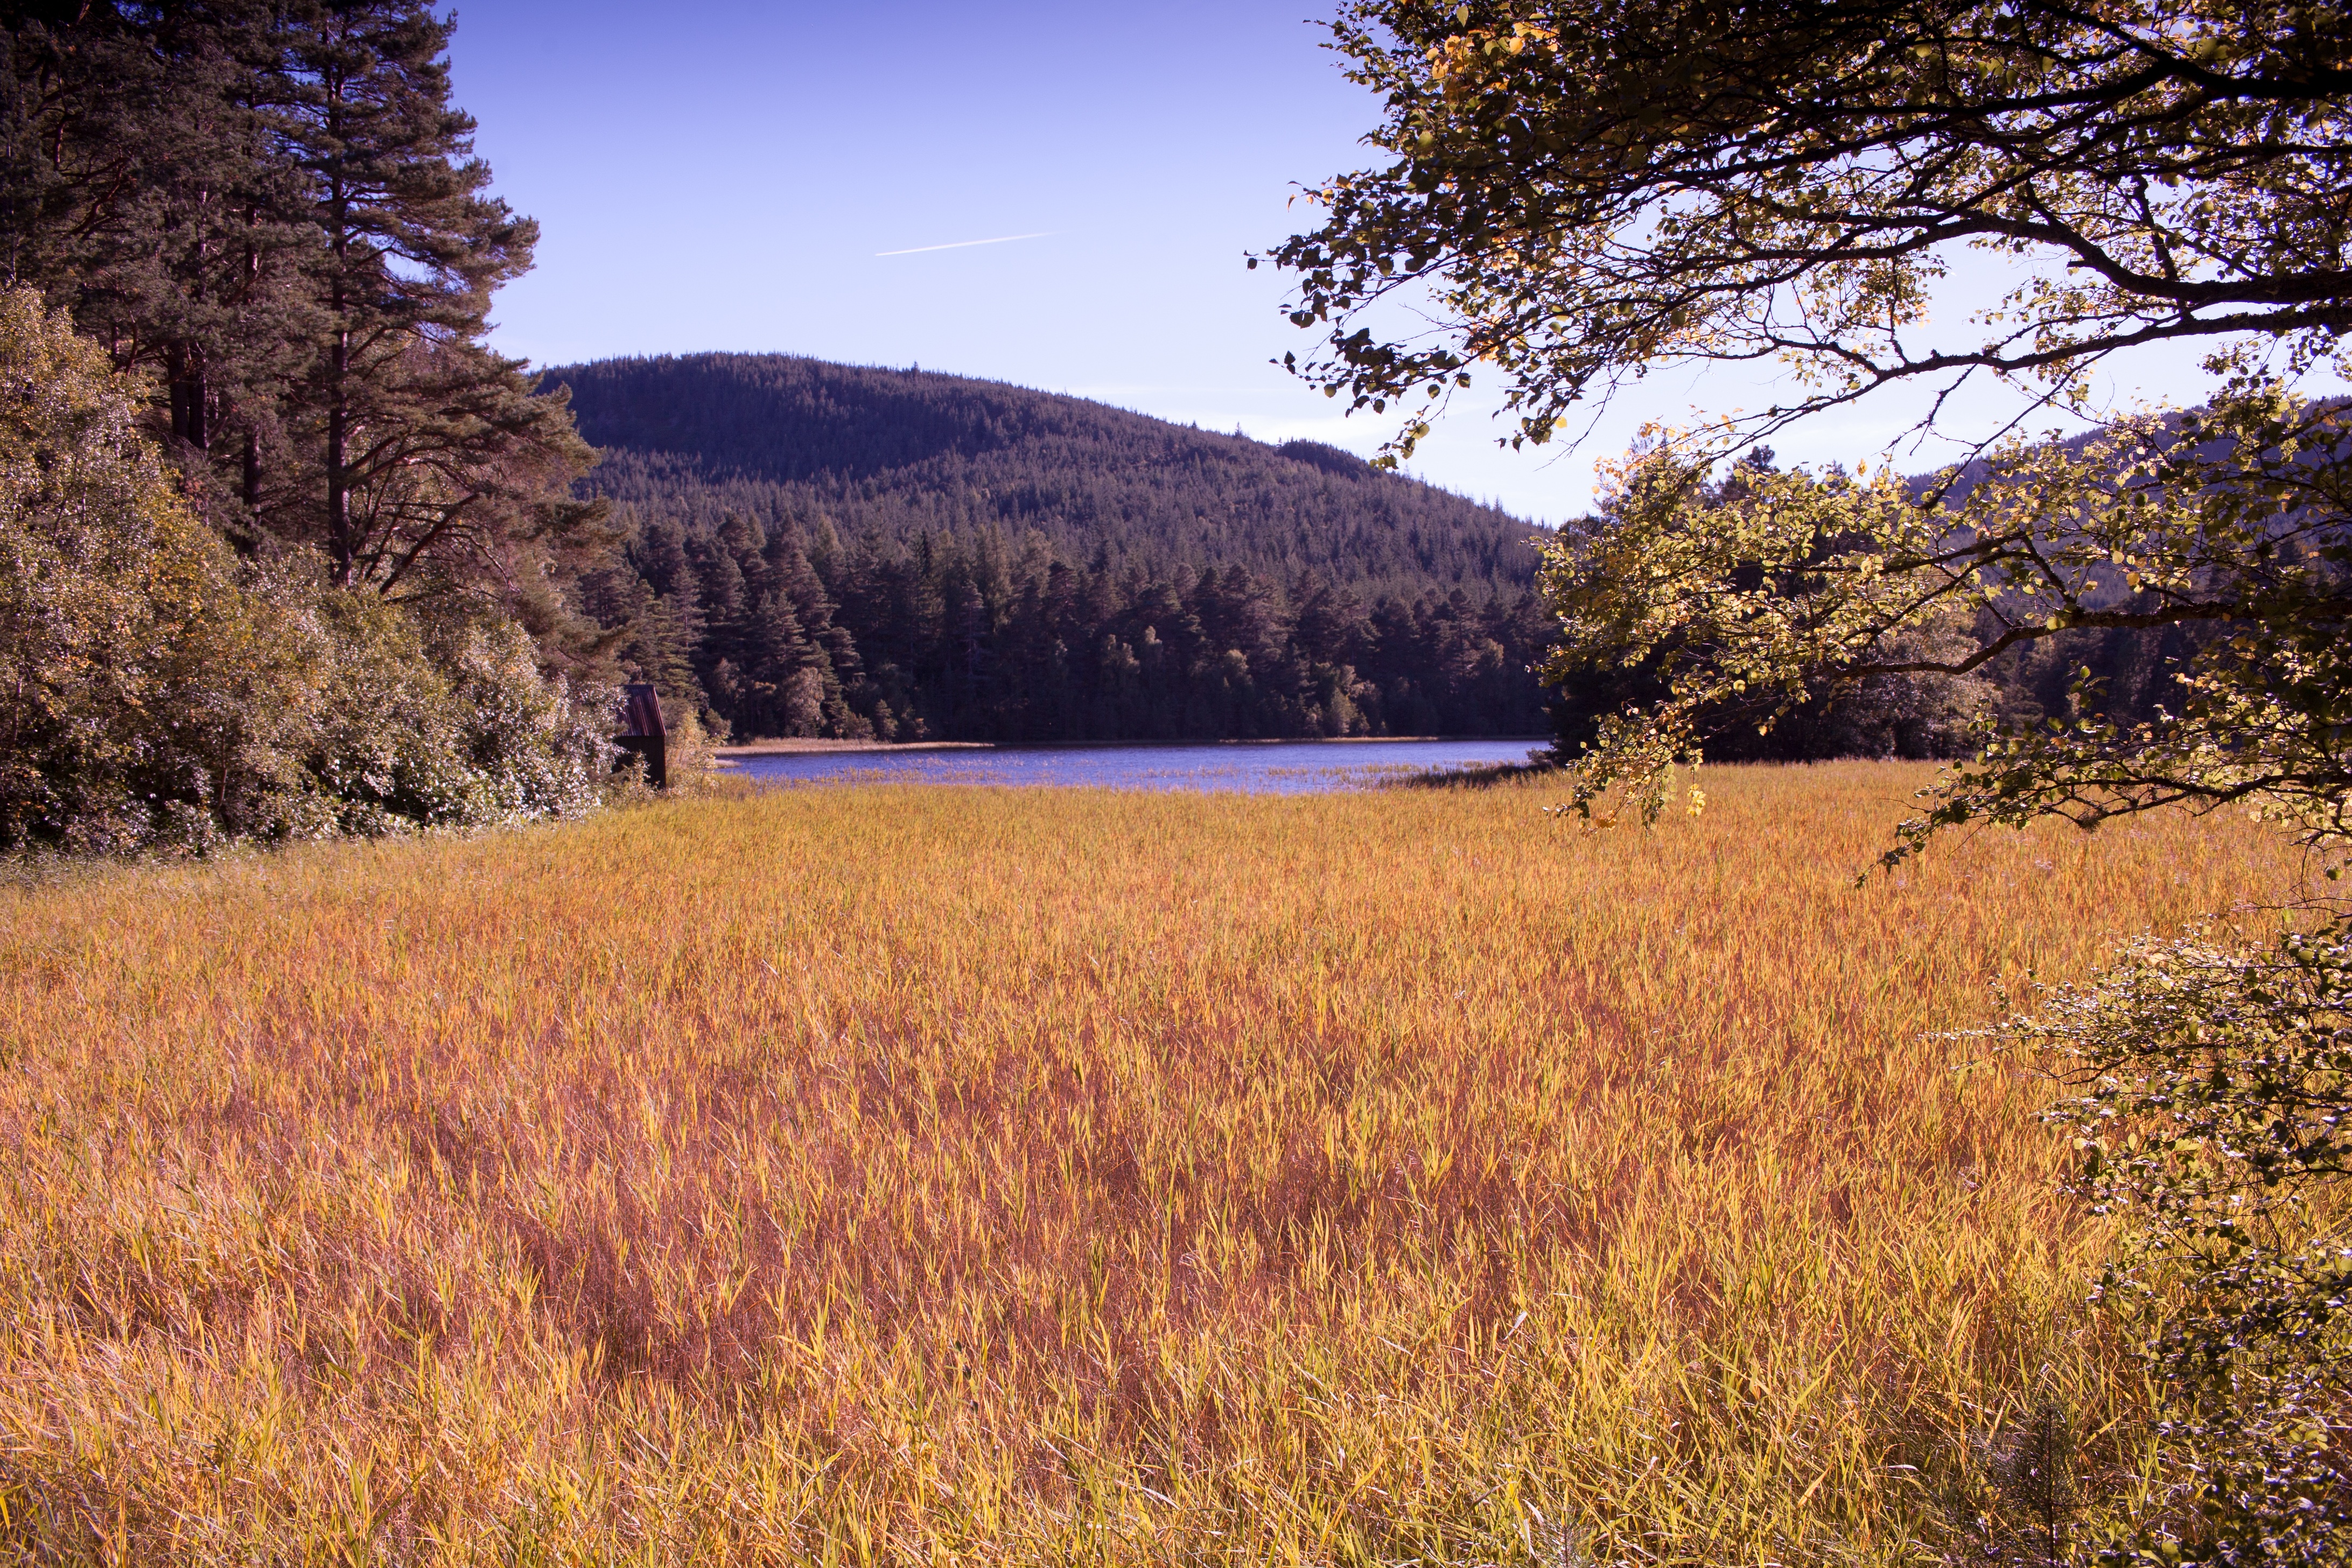
landscape, tree, grass, wilderness, plant, meadow, prairie, morning, flower, lake, autumn, season, grassland, woodland, habitat, ecosystem, rural area, natural environment, grass family